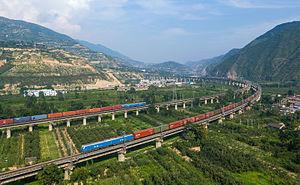
Deux trains de fret chinois tractés par des locomotives HXD1 se croisant sur des viaducs dans la vallée du Wei He, entre Tianshui et Baoji. 中文: 陇海铁路线上和谐号HXD1型电力机车牵引货运列车，位于天水和宝鸡之间
Le district de Maiji est une subdivision administrative de la province du Gansu en Chine. Il est placé sous la juridiction de la ville-préfecture de Tianshui.